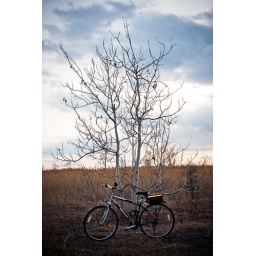
A bike in a field dreams of unconventionnal places